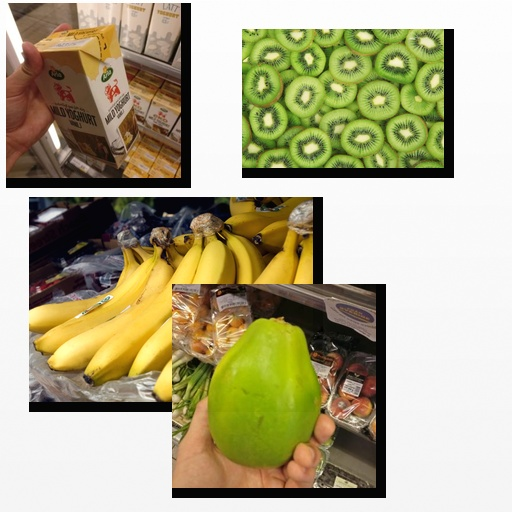
Food items: vanilla_yoghurt, kiwi, banana, papaya